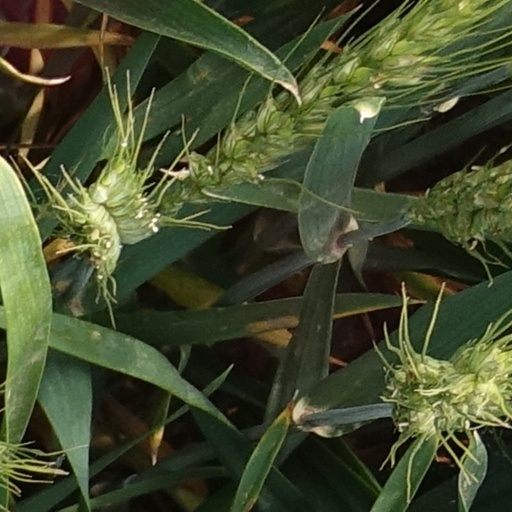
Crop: wheat